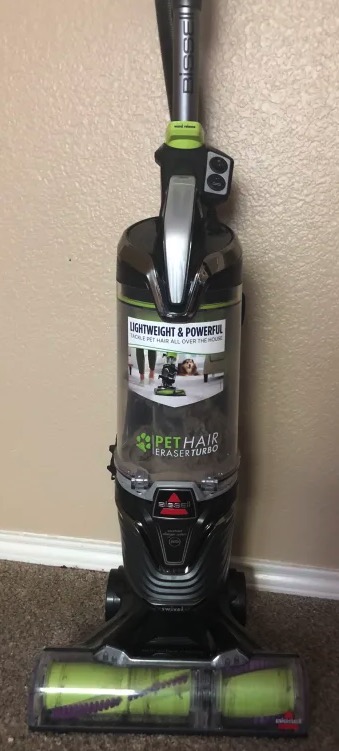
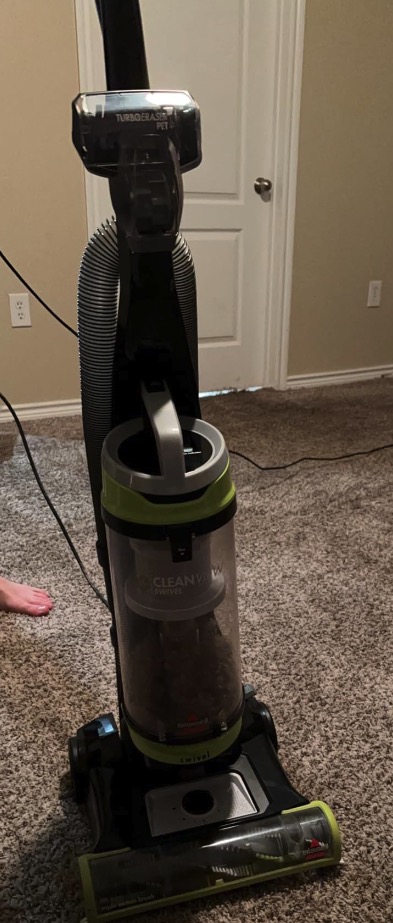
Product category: items_vacuum
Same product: no